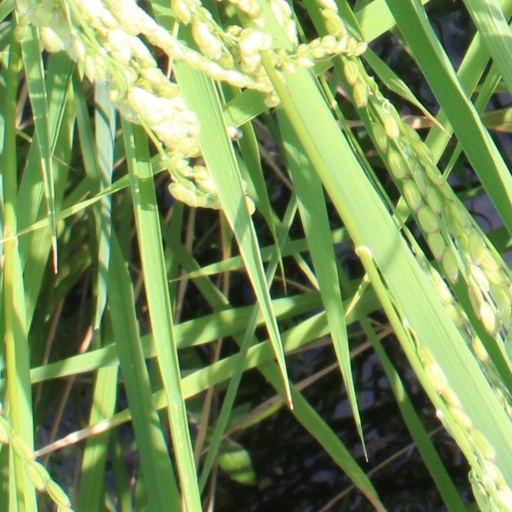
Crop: rice